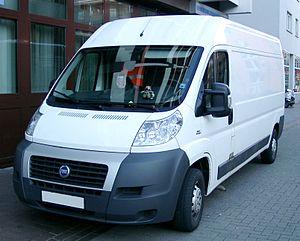
Les Fiat Ducato et ses versions Citroën Jumper et Peugeot Boxer sont des véhicules utilitaires lourds, vendus sous les marques Fiat, Citroën, Peugeot et Ram Trucks. Ils sont fabriqués par Sevel S.p.A qui est une société conjointe PSA Peugeot Citroën - Fiat formée en 1978 et sous direction Fiat Professional. La version américanisée du Ducato, Ram ProMaster, est assemblée dans l'ex usine Chrysler de Saltillo, à partir d'éléments détachés fournis par l'usine italienne.